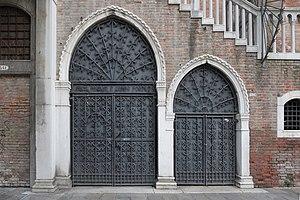
Portes dans le Pescheria (néogothique, XXe siècle) à Venise
La Loggia della Pescaria, Pescheria ou Marché aux Poissons est un bâtiment de marché néogothique dans le sestiere de San Polo. Il longe le Grand Canal et le rio de le Becarie.